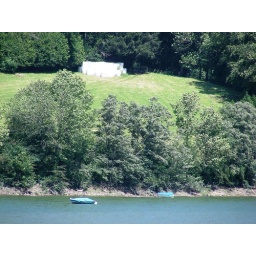
montsalvens lake straw collected in plastic bags